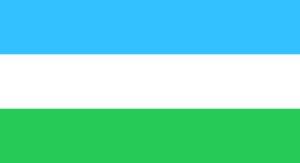
Le Mouvement de Tihama est un mouvement politique yéménite fondé en 2013 sur le modèle du Mouvement du Sud.